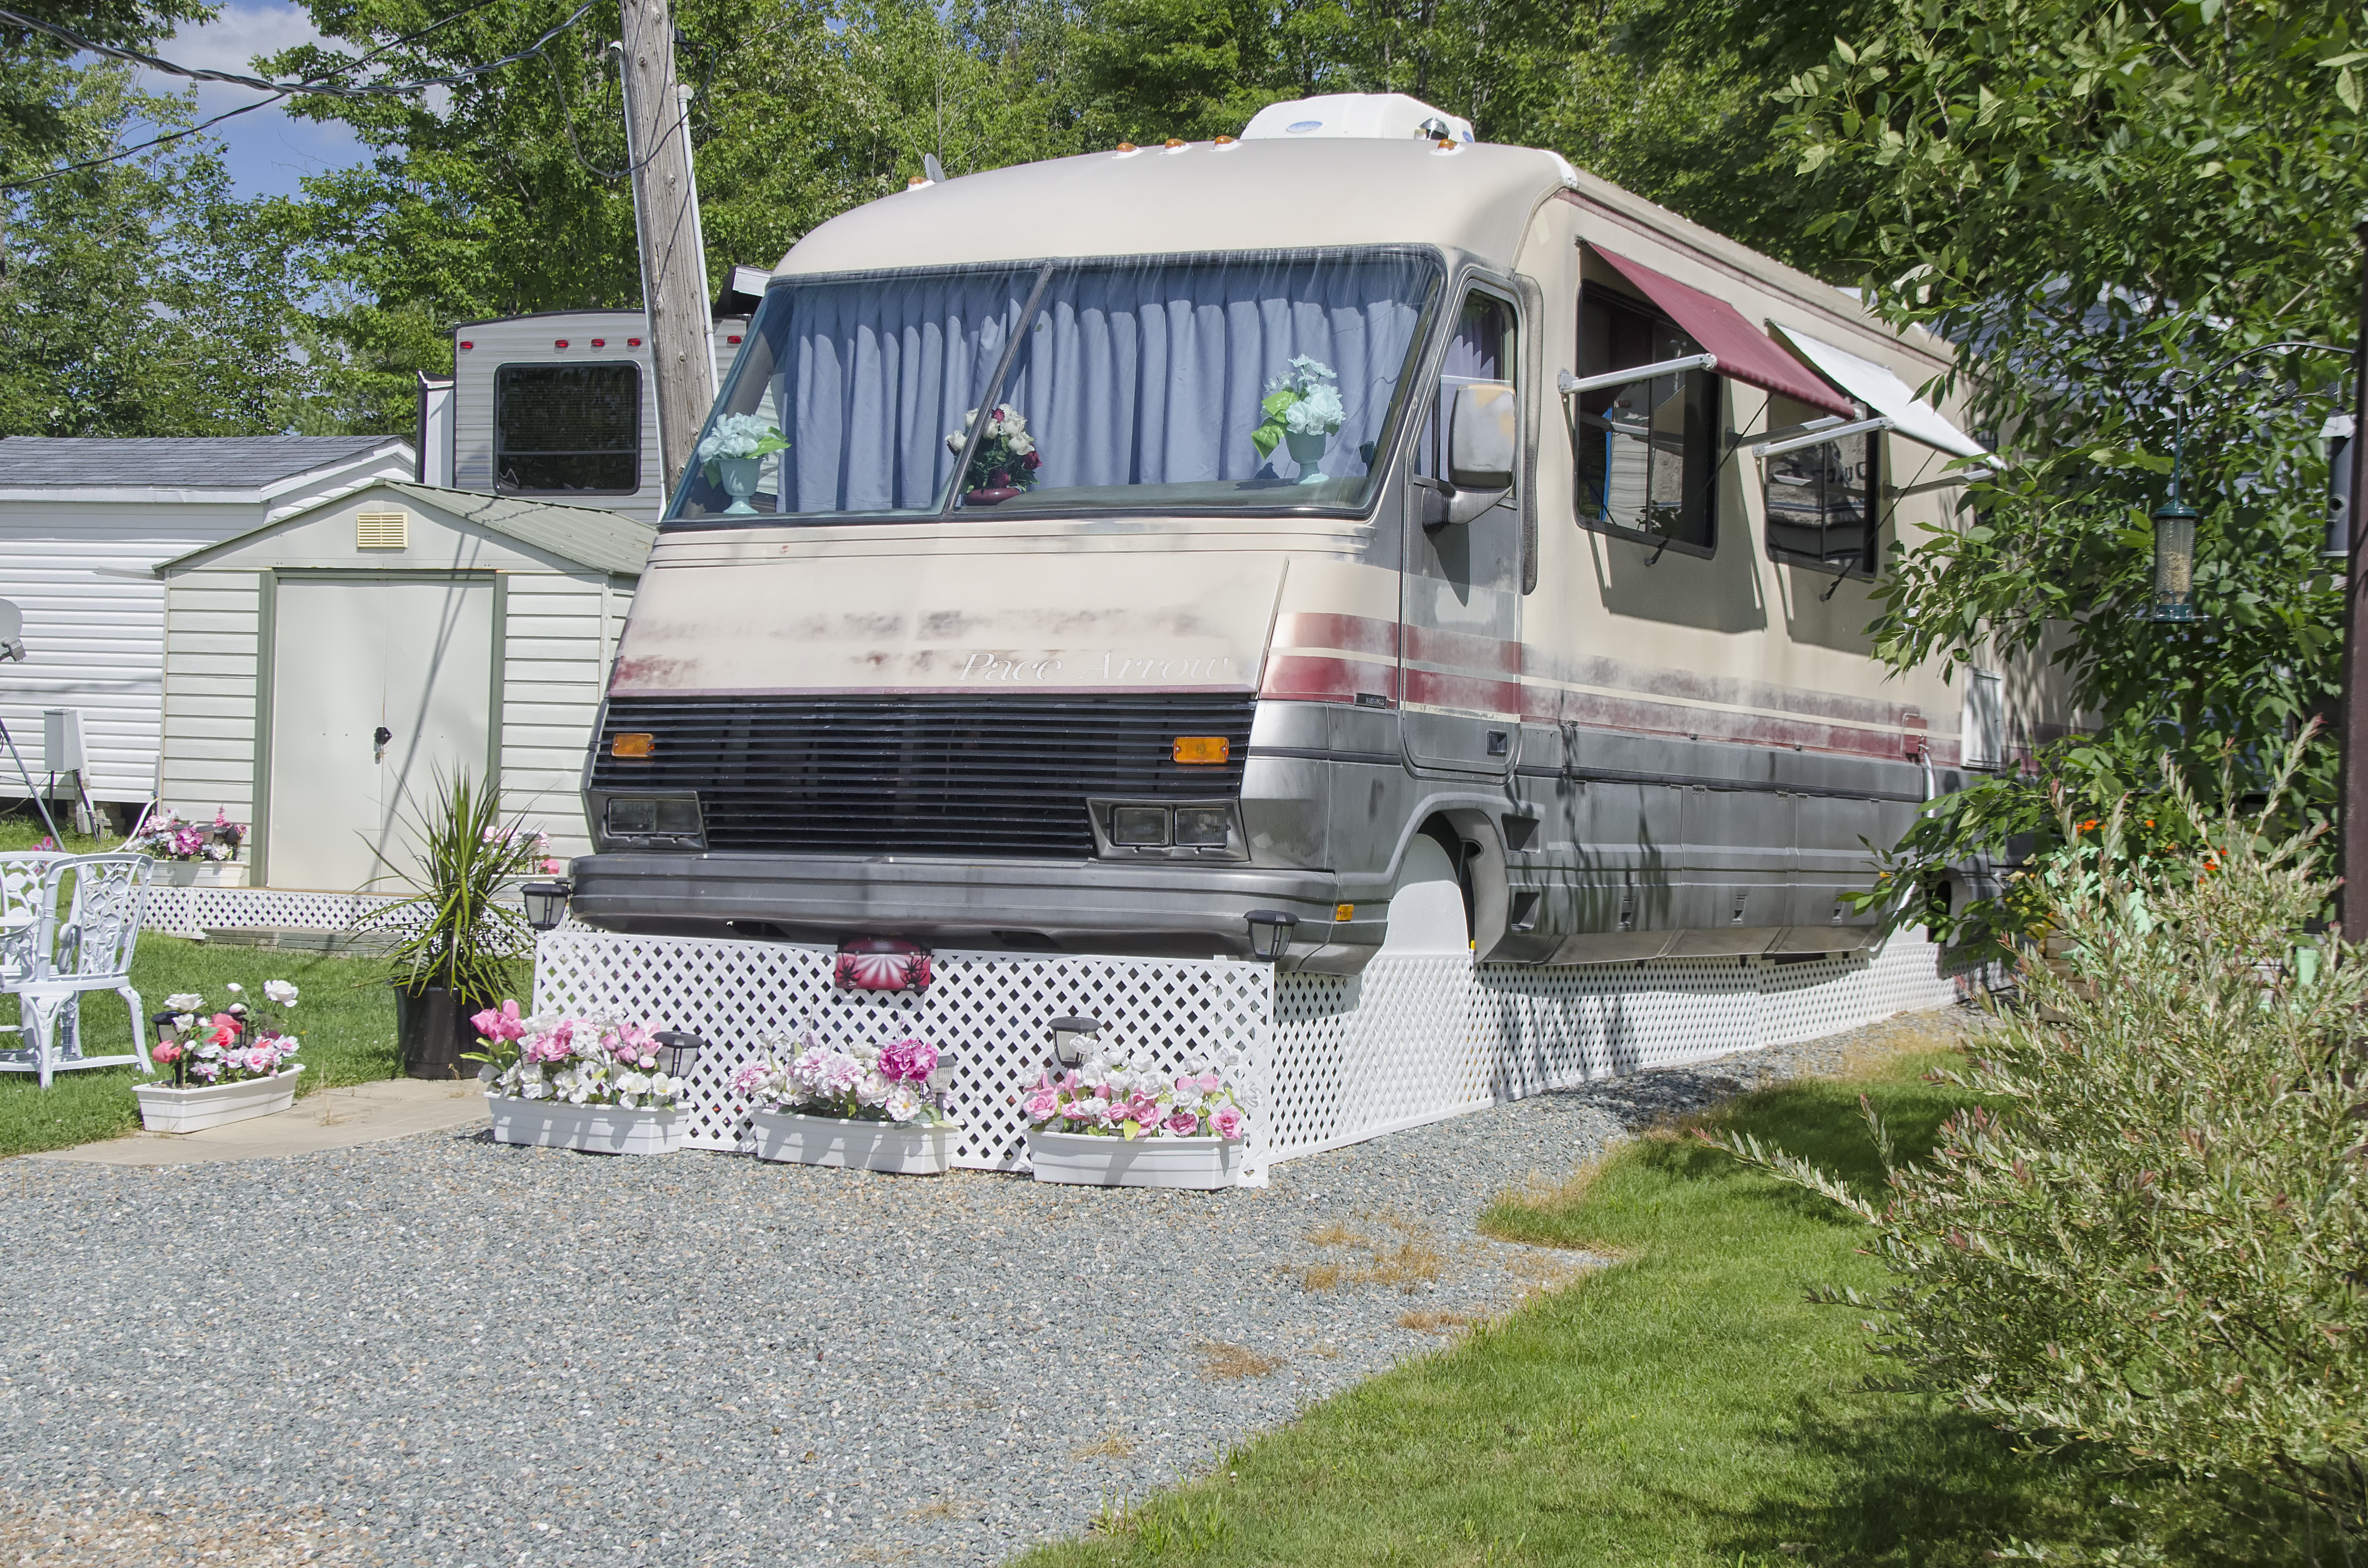
car, home, transport, truck, vehicle, public transport, canada, quebec, yard, sherbrooke, divers, various, land vehicle, recreational vehicle, rolling stock